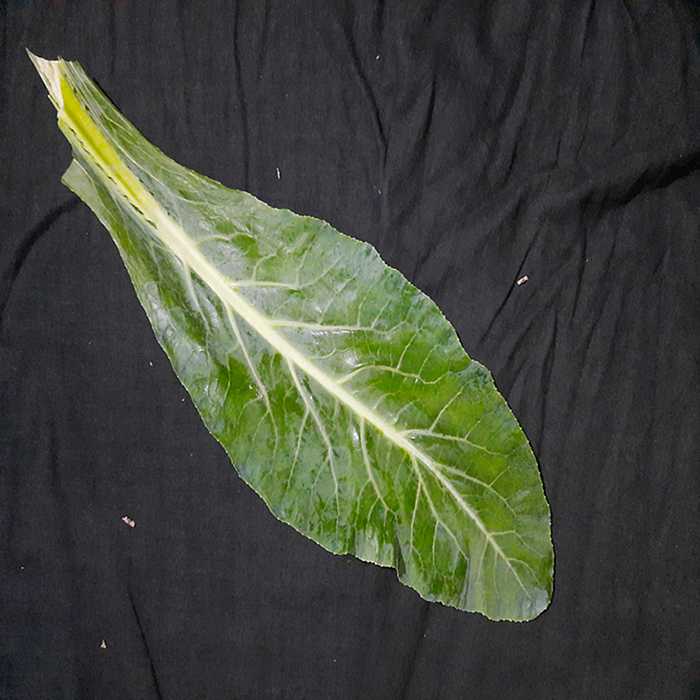
Plant: Cauliflower
Label: Fresh leaf